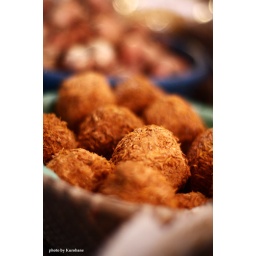
A quick field test with my new 50/1.4 T* at a market in Hanoi's ancient streets.